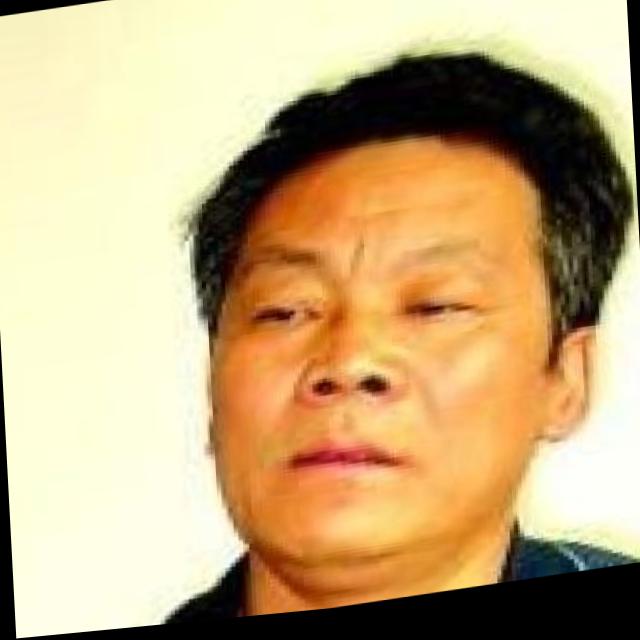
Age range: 45-64